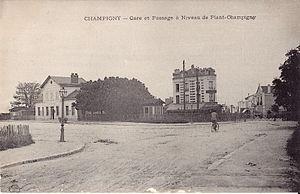
Carte postale ancienne éditée par Ancre
La ligne de la grande ceinture de Paris dite Grande Ceinture est une ceinture périphérique ferroviaire autour de Paris, à une quinzaine de kilomètres en moyenne du boulevard périphérique. Sa construction est décidée vers la fin du XIXᵉ siècle, pour assurer l'interconnexion des lignes radiales reliant la capitale à la province et soulager la ligne de Petite Ceinture créée précédemment. Elle est doublée sur une portion est par la « Grande Ceinture complémentaire » et, sur une portion sud-est, par la « Grande Ceinture stratégique ».